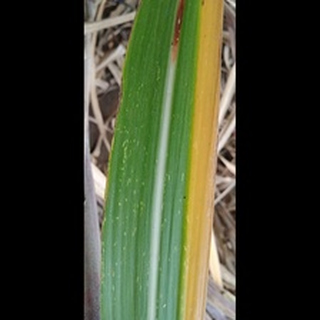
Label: sugarcane_yellow_leaf_disease